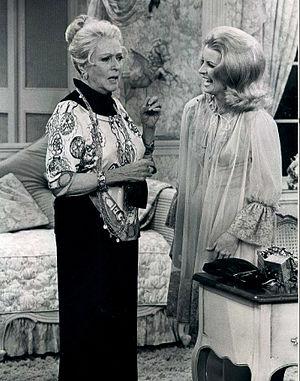
Julie Sommars, née le 15 avril 1942 à Fremont, est une actrice américaine.